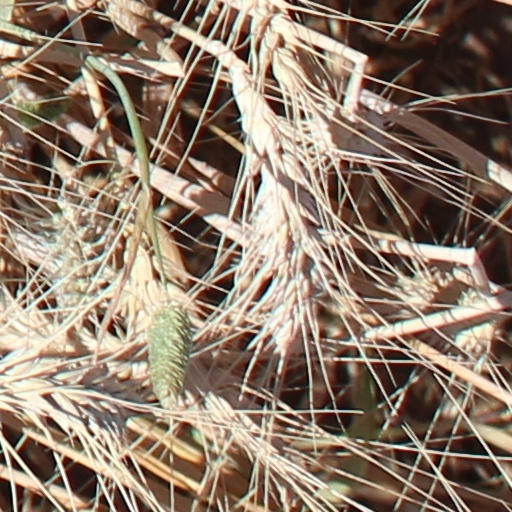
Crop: wheat